A Note of Triumph: The Golden Age of Norman Corwin

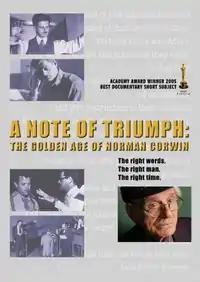

A Note of Triumph: The Golden Age of Norman Corwin is a 2005 documentary short subject about writer Norman Corwin. It was directed by Eric Simonson. In addition to Corwin, the cast includes Robert Altman, Norman Lear, Walter Cronkite, Studs Terkel, and radio historians Timothy Troy and Norman Gilliland.